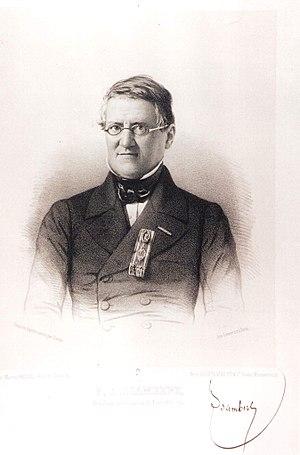
Représentant du peuple à l'Assemblée constituante de 1848
François André Isambert, né le 30 novembre 1792 à Aunay-sous-Auneau et mort le 13 avril 1857 à Paris, est un juriste et homme politique français.